Gülhane Park

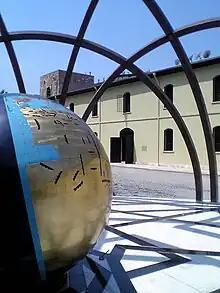
The Istanbul Museum of the History of Science and Technology in Islam

The Istanbul Museum of the History of Science and Technology in Islam is located in the former stables of Topkapı Palace, on the western edge of the park. It was opened in May 2008 by the Turkish Prime Minister Recep Tayyip Erdoğan. The museum features 140 replicas of inventions of the 8th to 16th centuries, from astronomy, geography, chemistry, surveying, optics, medicine, architecture, physics and warfare.